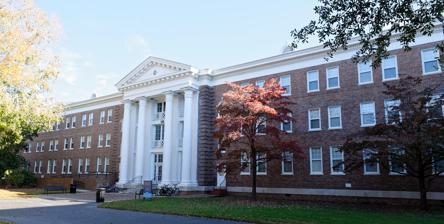
Building: Memorial Hall, Coker University
Country: United States of America
Year built: 1916
United States historic place Memorial Hall U.S. National Register of Historic Places Show map of South Carolina Show map of the United States Location 2nd St. between Home Ave. and Carolina Ave., Hartsville, South Carolina Coordinates 34°22′42″N 80°4′1″W / 34.37833°N 80.06694°W / 34.37833; -80.06694 Area 1.6 acres (0.65 ha) Built 1913 ( 1913 ) , 1916 Architect Wilson & Sompayrac Architectural style Classical Revival NRHP reference No. 89000001 Added to NRHP February 9, 1989 Memorial Hall , also known as the General Service Building, is a historic dormitory building located on the campus of Coker University at Hartsville , Darlington County, South Carolina .  It was built in two phases in 1913 and 1916.  Memorial Hall is a three-story, five-bay, masonry building with Neo-Classical details. The front façade features a three-bay projecting full-height portico supported by four colossal Corinthian order columns. In 1916, the General Service Building was added and consists of three distinct parts: a central projecting block and two dormitory wings. It was built with funds donated by the college's founder, Major James Lide Coker . It was listed on the National Register of Historic Places in 1989. References